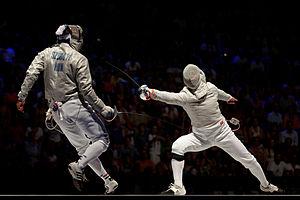
Le Hongrois Áron Szilágyi (à gauche) affronte le Russe Nikolay Kovalev (à droite) en demi-finale du sabre masculin aux championnats du monde d'escrime 2013 au Syma Hall à Budapest, le 10 août 2013. Română: Maghiarul Aron Szilagyi (stânga) îi întâlneşte pe rusul Nikolai Kovalev (dreapta) în semifinale la Campionatele Mondiale de scrimă din 2015 de la Budapesta. Русский: Полуфинальный поединок между Ароном Силадьи (слева) и Николаем Ковалёвым в индивидуальном зачёте среди саблистов на Чемпионате мира по фехтованию 2013 года.
Le sabre est une des trois armes de l'escrime.